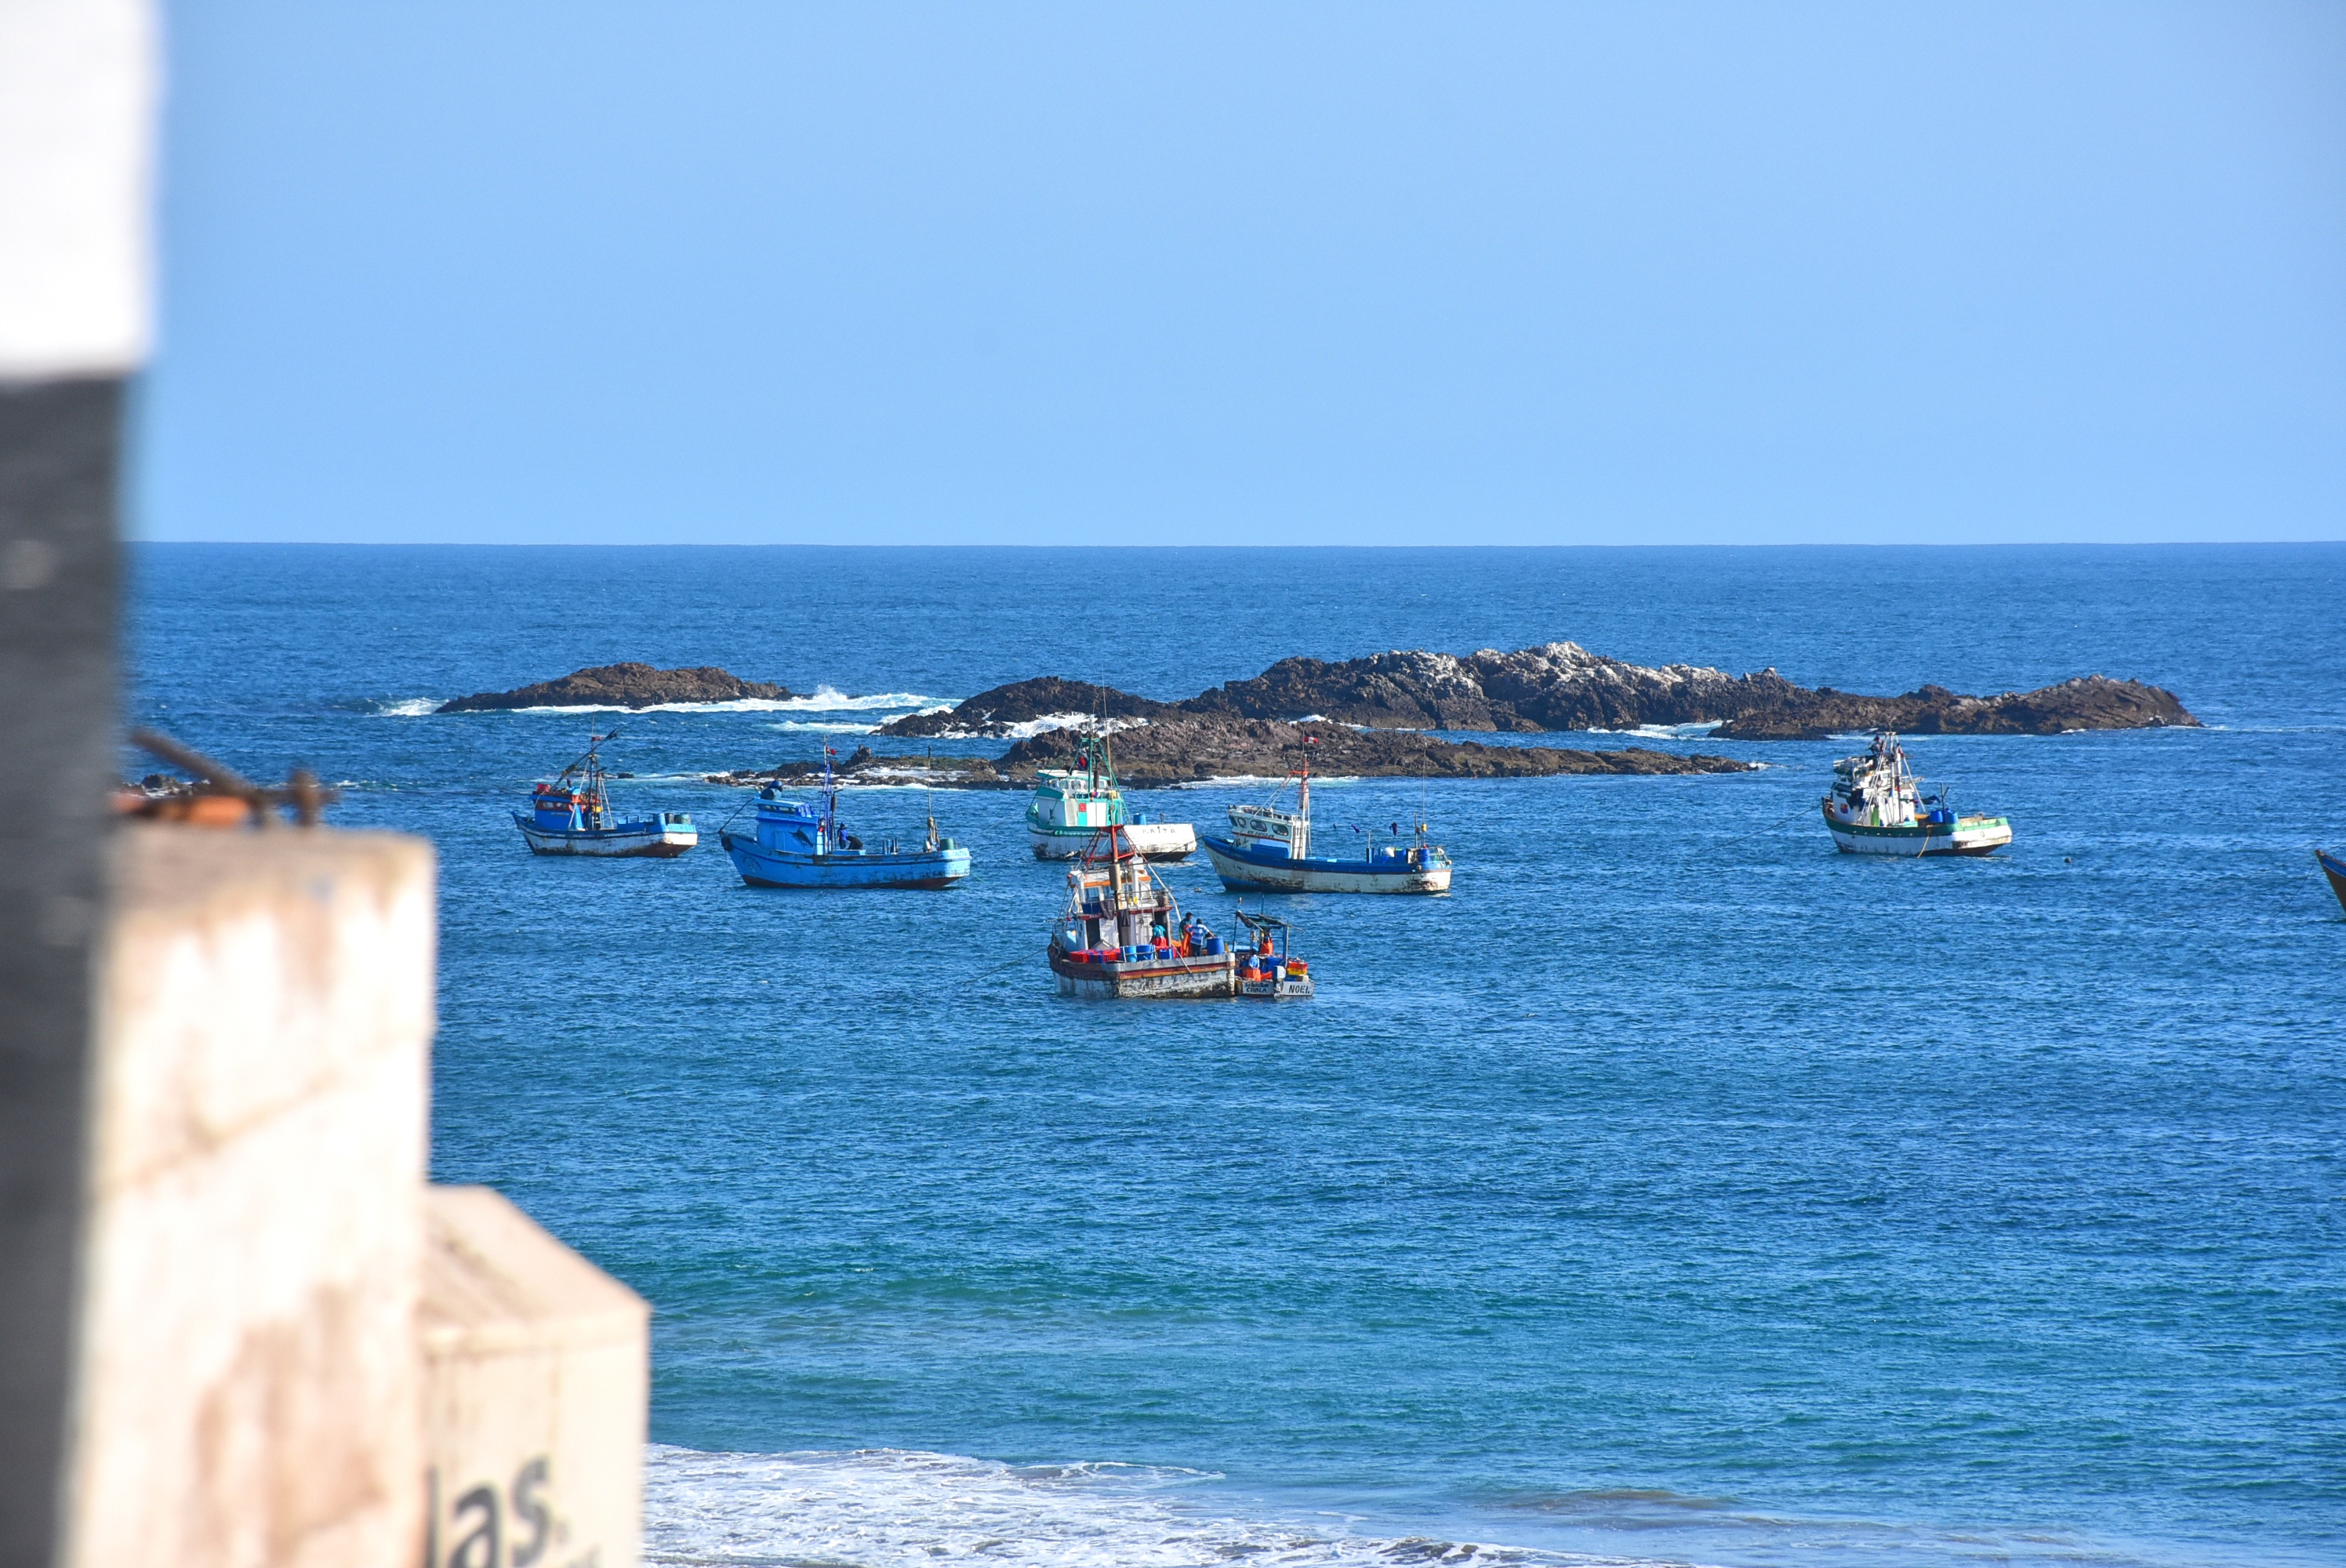
beach, sea, coast, ocean, shore, vacation, vehicle, bay, island, body of water, cape